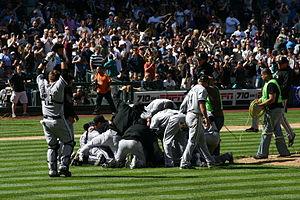
Au baseball, un match parfait – ou partie parfaite – est un exploit rare réalisé par un lanceur qui retire dans l'ordre tous les frappeurs de l'équipe adverse, sans que l'un d'entre eux atteigne le premier but. Par définition, il doit s'agir d'un match sans coup sûr doublé d'un blanchissage.
Philip Gregory Humber est un ancien lanceur droitier de baseball. Il évolue dans la Ligue majeure de baseball de 2006 à 2013.